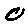
Label: 0